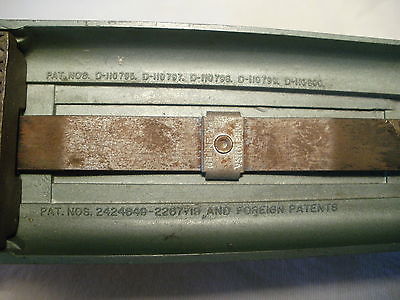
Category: stapler